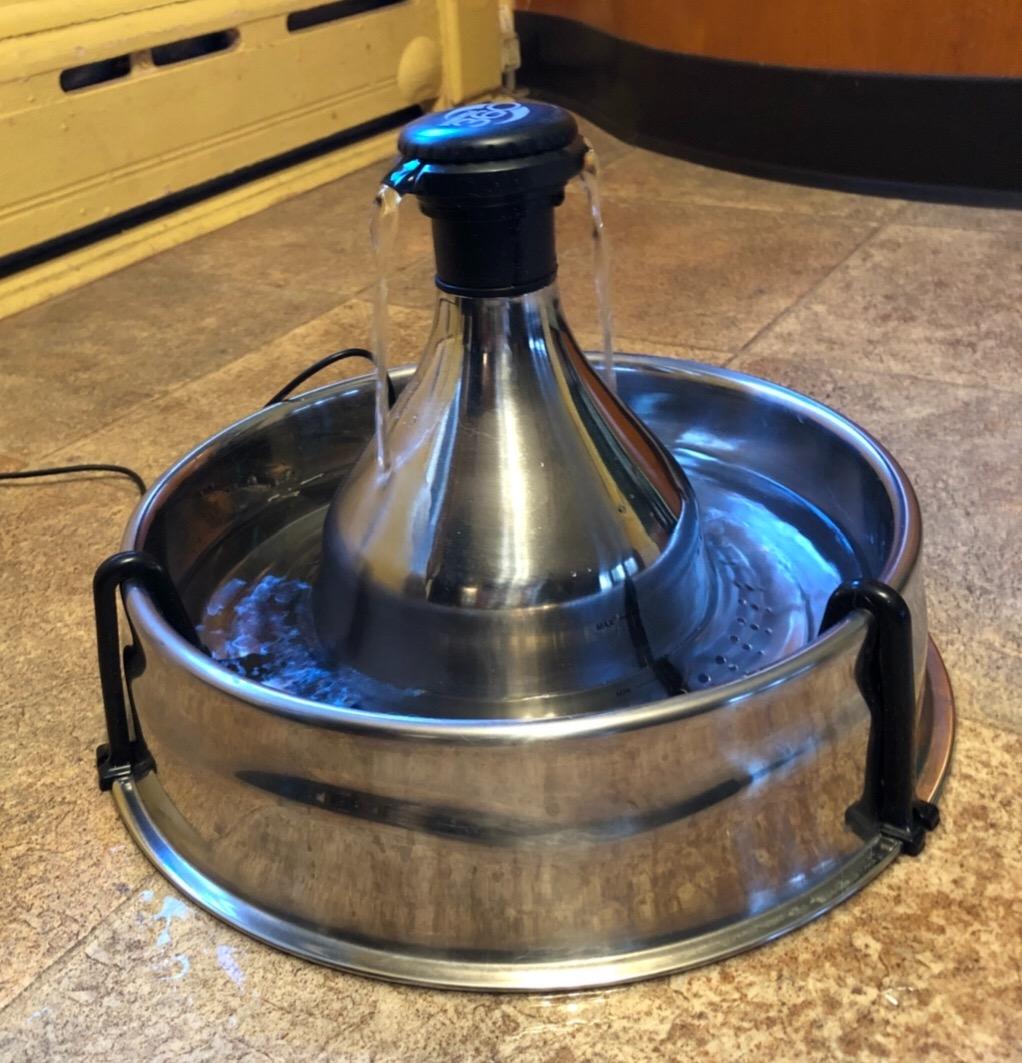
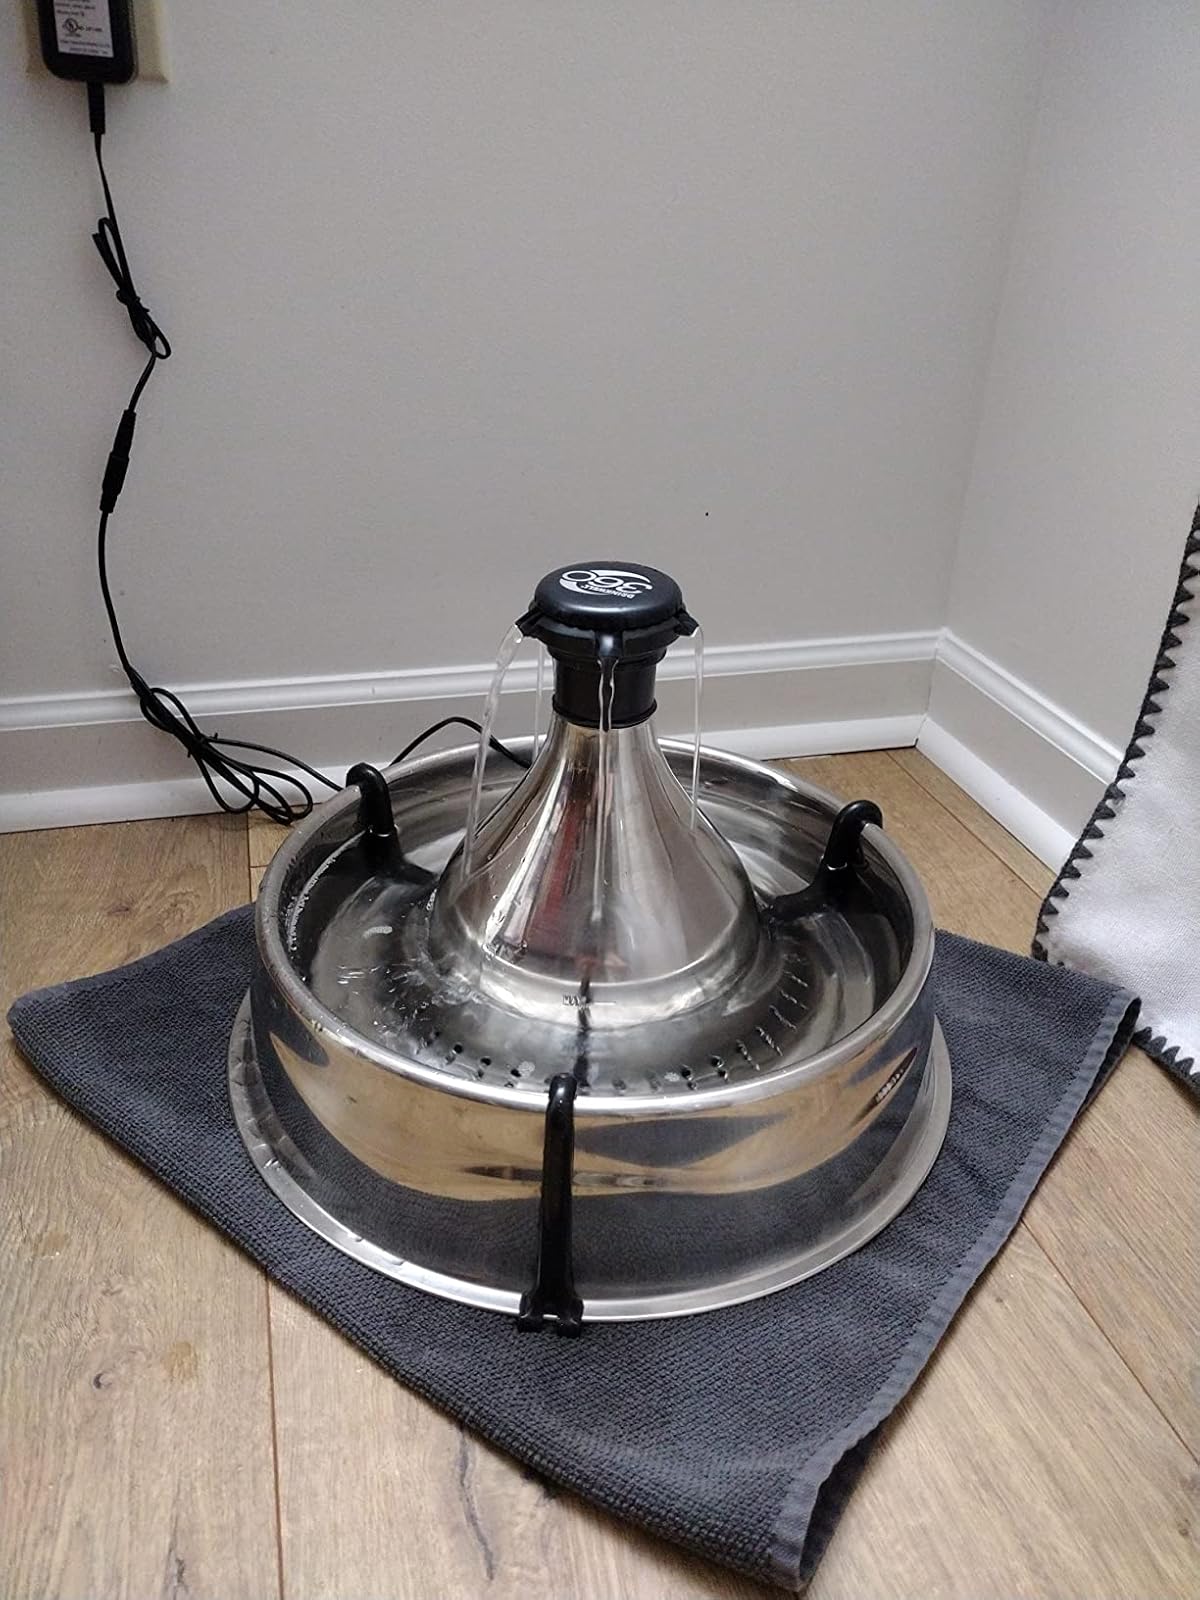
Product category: items_bowl
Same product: yes